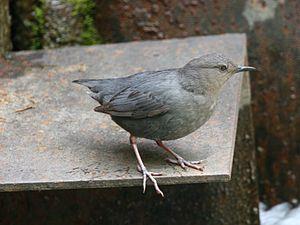
Le Cincle d'Amérique est une espèce de passereaux et le seul membre de la famille des cinclidés présent en Amérique du Nord et en Amérique centrale. Étant un spécialiste des cours d’eau rapides, on ne le retrouve que dans les régions montagneuses de l’ouest du continent. Son mode de vie étroitement associé à l’eau vive, qui gèle beaucoup moins en hiver, lui permet d’être sédentaire même dans le nord de son aire de répartition,